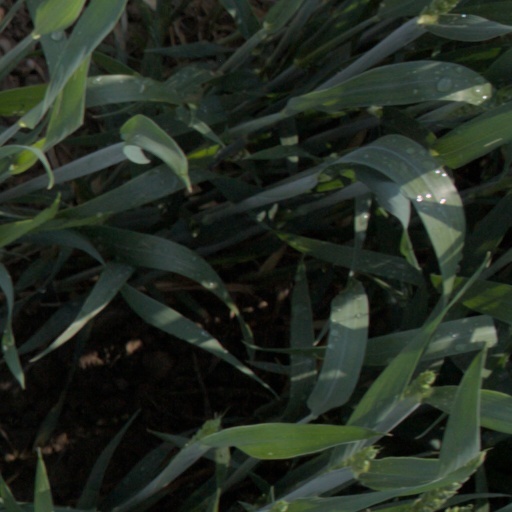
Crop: wheat